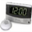
Label: clock